Belmont Charter School

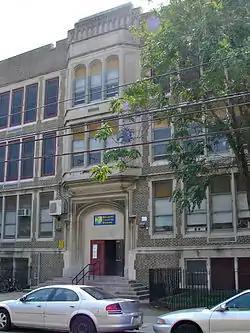
Belmont School, September 2010

The Belmont Charter School is a historic school building located in the Belmont neighborhood of Philadelphia, Pennsylvania, United States.